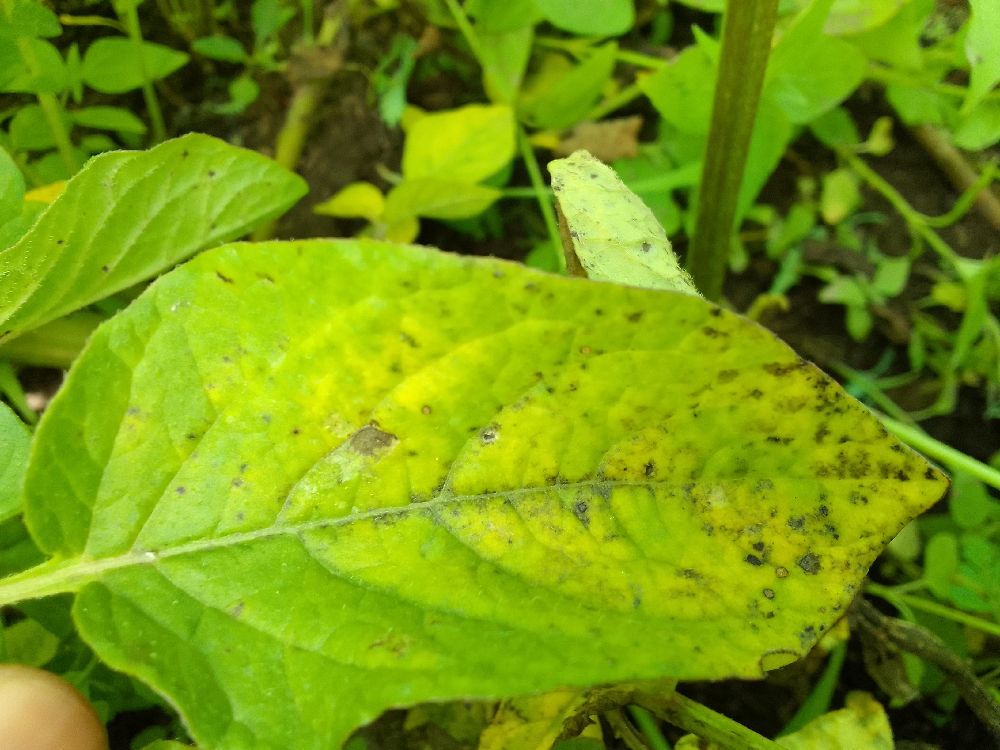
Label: Early blight